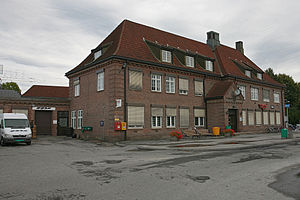
Skien Station
Skien Station.
Skien Station, også kendt som Skien nye station er en jernbanestation, som ligger omkring to kilometer nord for centrum af Skien i Telemark fylke i Norge. Det er beliggende på Bratsbergbanen og er også endestation for tog på Vestfoldbanen. Stationsbygningen indeholder billettkontor, kiosk, venterum og opbevaringsbokse. Der er god busforbindelse ind til Skien centrum.